William Nichols (architect)

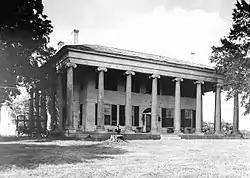
The Forks of Cypress began as a Federal-style house in 1820. The peripteral Ionic portico was designed by Nichols in 1830. The house was destroyed by fire in 1966. Ruined columns remain at the site.

In 1833, with a letter of recommendation from his friend, Alabama Governor John Gayle, Nichols applied for the post of state architect for Mississippi. Although he didn't receive the job at the time, he was later summoned to Jackson in 1835 to fill the post and assume construction of the new Mississippi capitol. The configuration and ornament on the new building reflected his earlier statehouses in North Carolina and Alabama, on a grander scale.